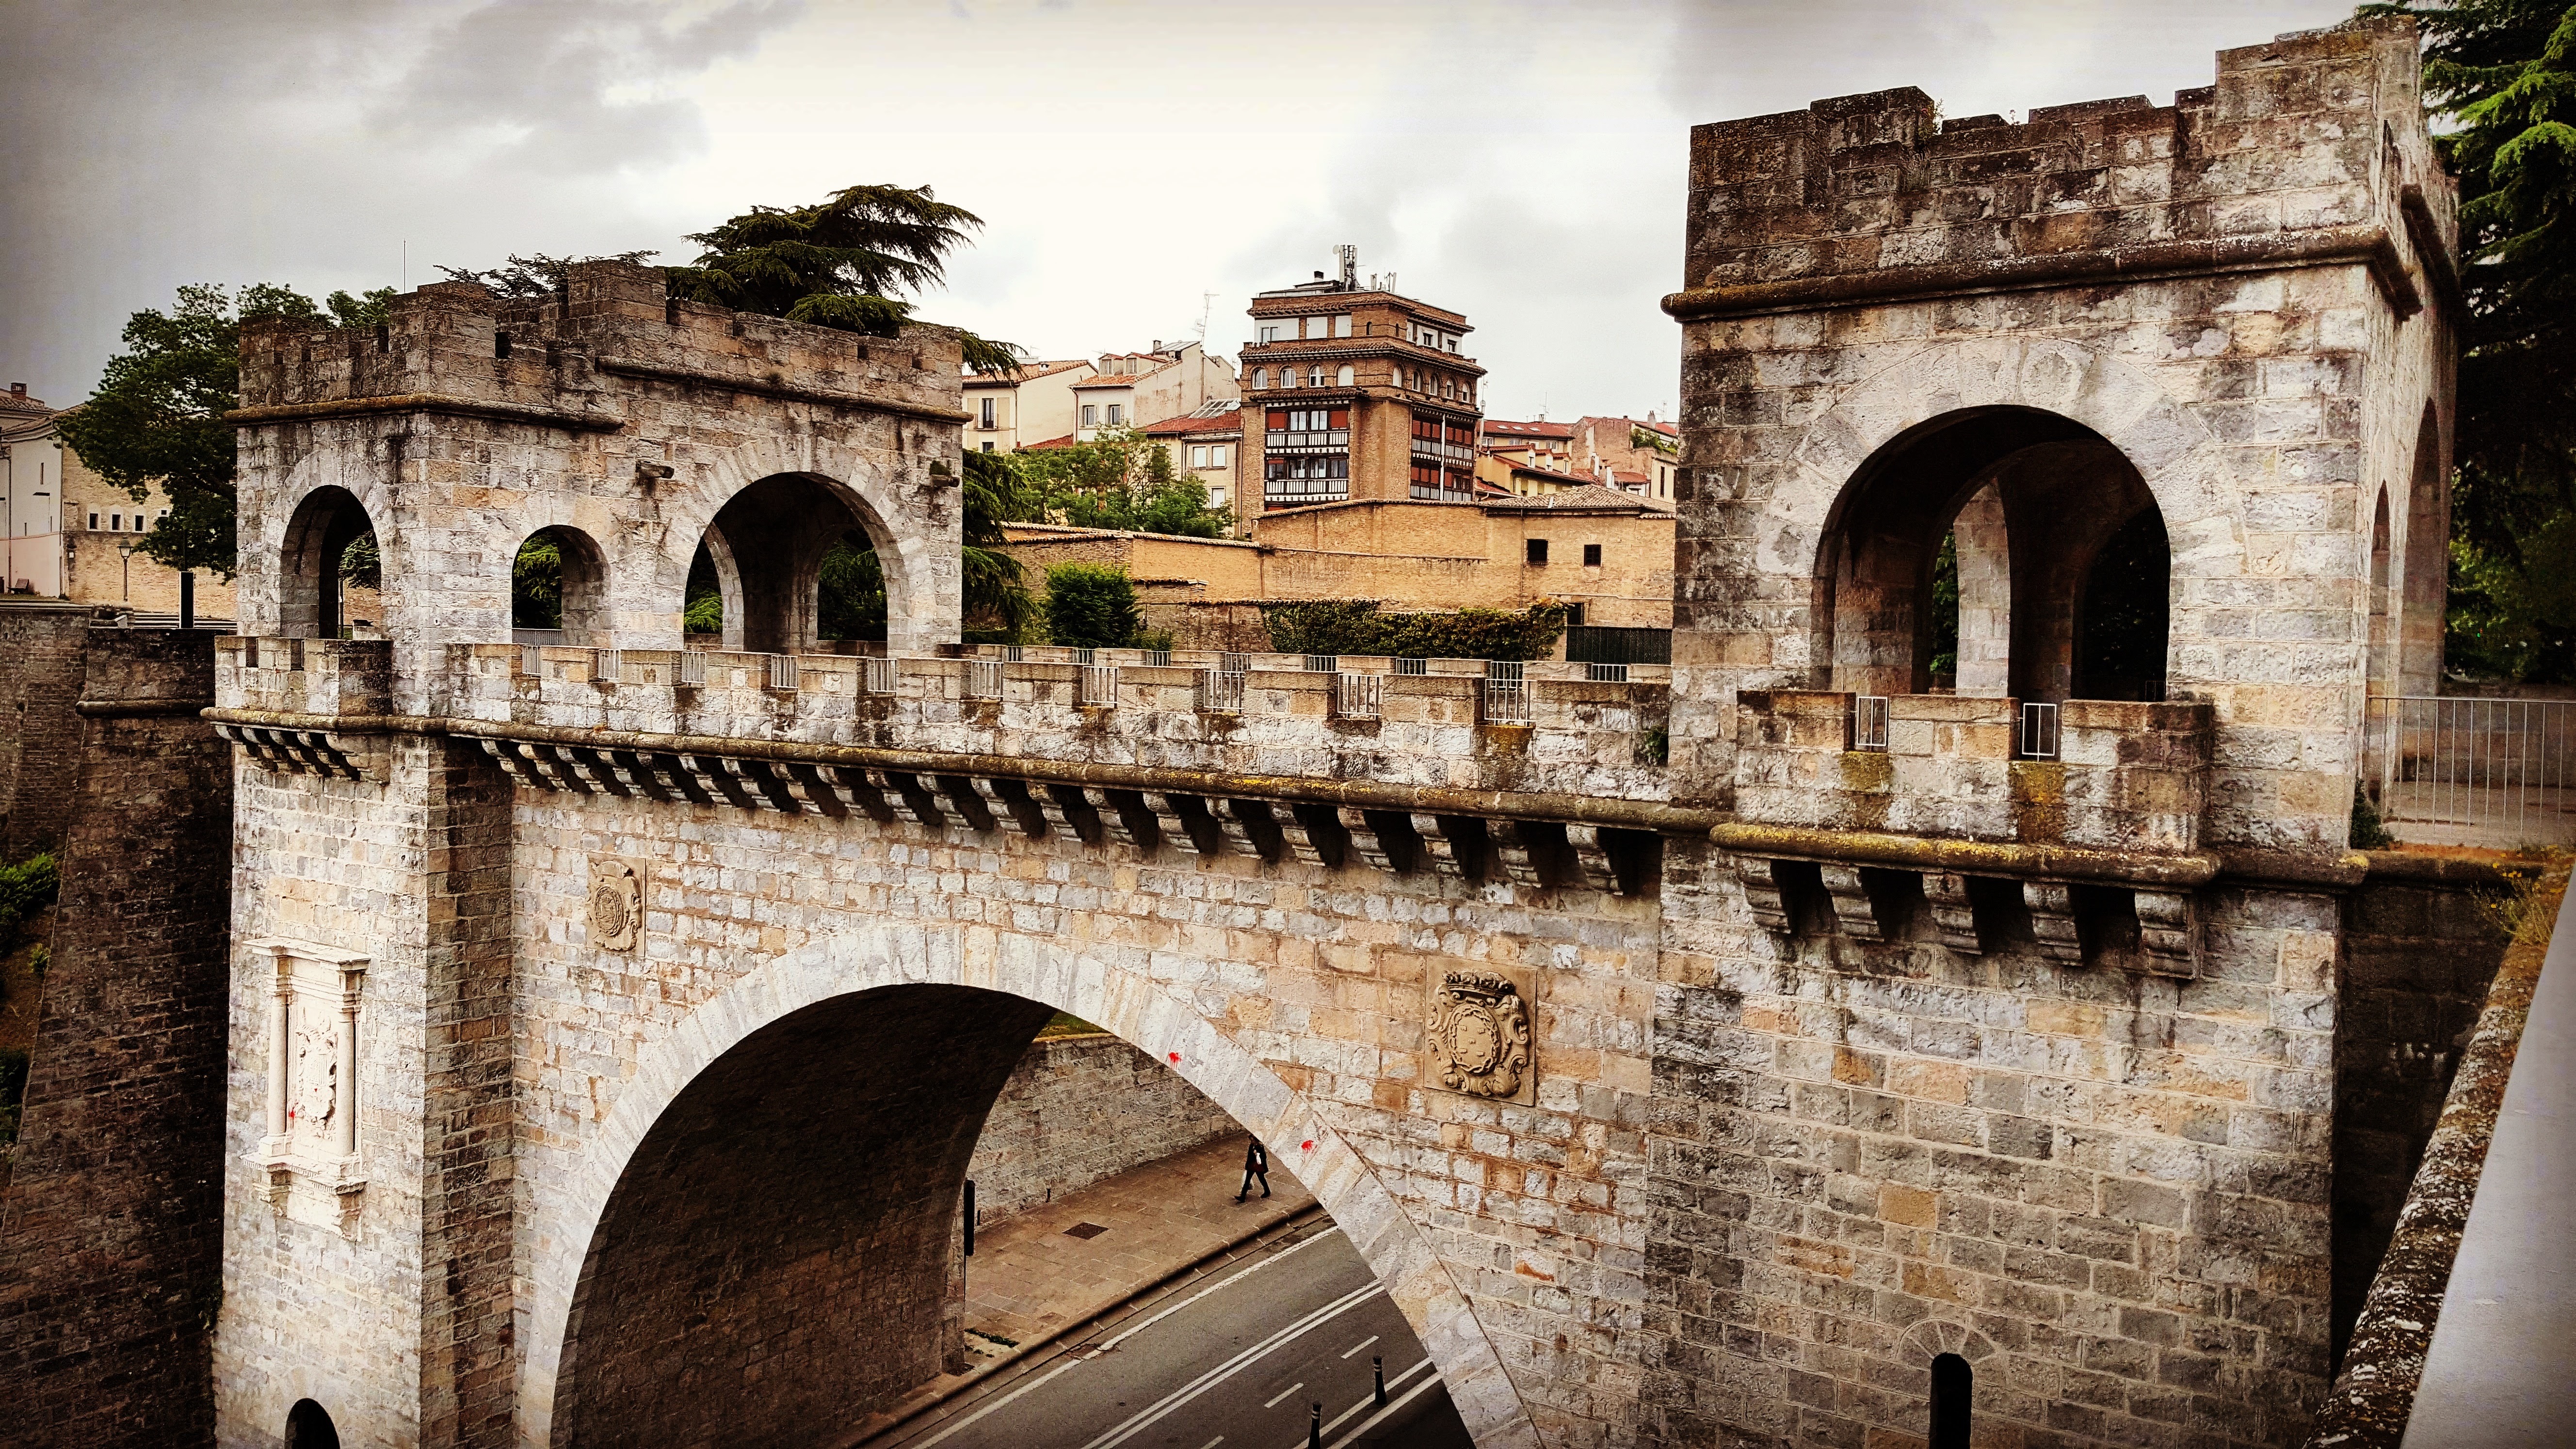
architecture, bridge, arch, landmark, fortification, tourism, temple, ruins, monastery, history, middle ages, ancient rome, aqueduct, ancient history, ancient roman architecture